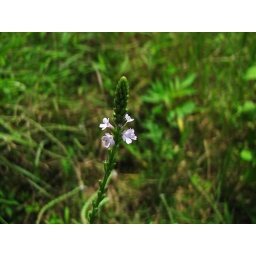
wild flower by the side of the road